Mike Ramsey (infielder)

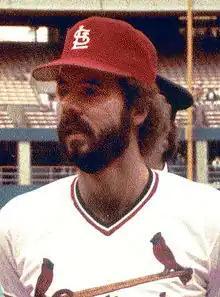
Ramsey with the St. Louis Cardinals in 1983

Michael Jeffrey Ramsey (born March 29, 1954) is an American former Major League Baseball infielder. He attended Appalachian State University.